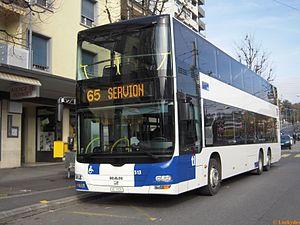
MAN Lion's City DD (#513) du réseau TL de Lausanne.